Ulster Rugby

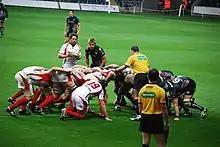
Opreys v Ulster in 2008

The team began the 2007-08 season with a poor run of results, and Mark McCall resigned in November following Ulster's embarrassing 32–14 home defeat to Gloucester in the opening round of the 2007–08 Heineken Cup. Assistant coach Steve Williams took temporary charge, and Matt Williams took charge in February, but failed to turn the season around, with Ulster finishing 9th in the 10 team Celtic League. Centre Darren Cave made his debut from the academy. At the end of the season wing Tommy Bowe, who was named Player of the Year, left for Ospreys. Roger Wilson went to Northampton Saints. Out-half David Humphreys retired, and was appointed the province's Director of Operations.